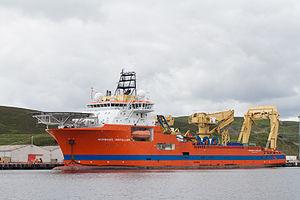
Un navire de ravitaillement offshore est un navire ravitailleur destiné au soutien des plates-formes de forage en mer.